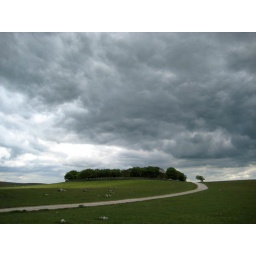
A little woodland protected by rock wall